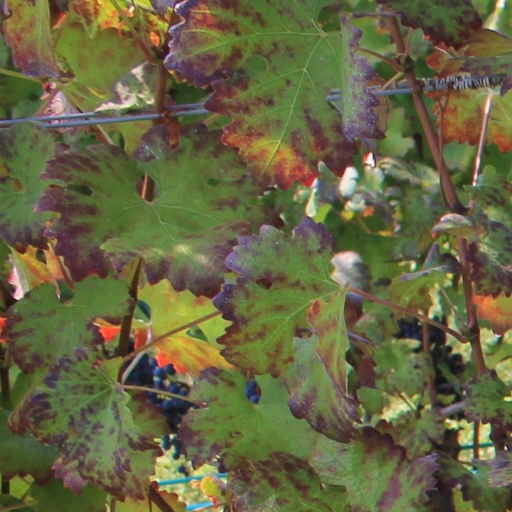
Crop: grape